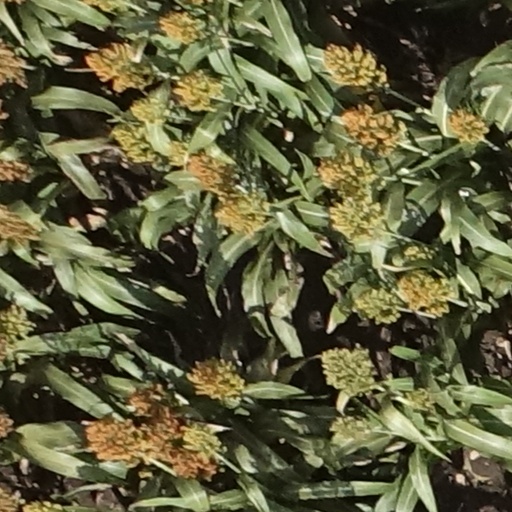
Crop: sorghum